Kung Aagawin Mo ang Lahat sa Akin

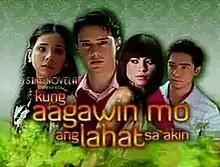
Title card

( / international title: "When All is Gone") is a 2009 Philippine television drama romance series broadcast by GMA Network. Based on a 1987 Philippine film of the same title, the series is the fifteenth instalment of "Sine Novela". Directed by Topel Lee and Rommel Gacho, it stars Maxene Magalona, Glaiza de Castro, JC Tiuseco and Patrick Garcia. It premiered on June 22, 2009 on the network's Dramarama sa Hapon line up. The series concluded on September 25, 2009 with a total of 70 episodes.